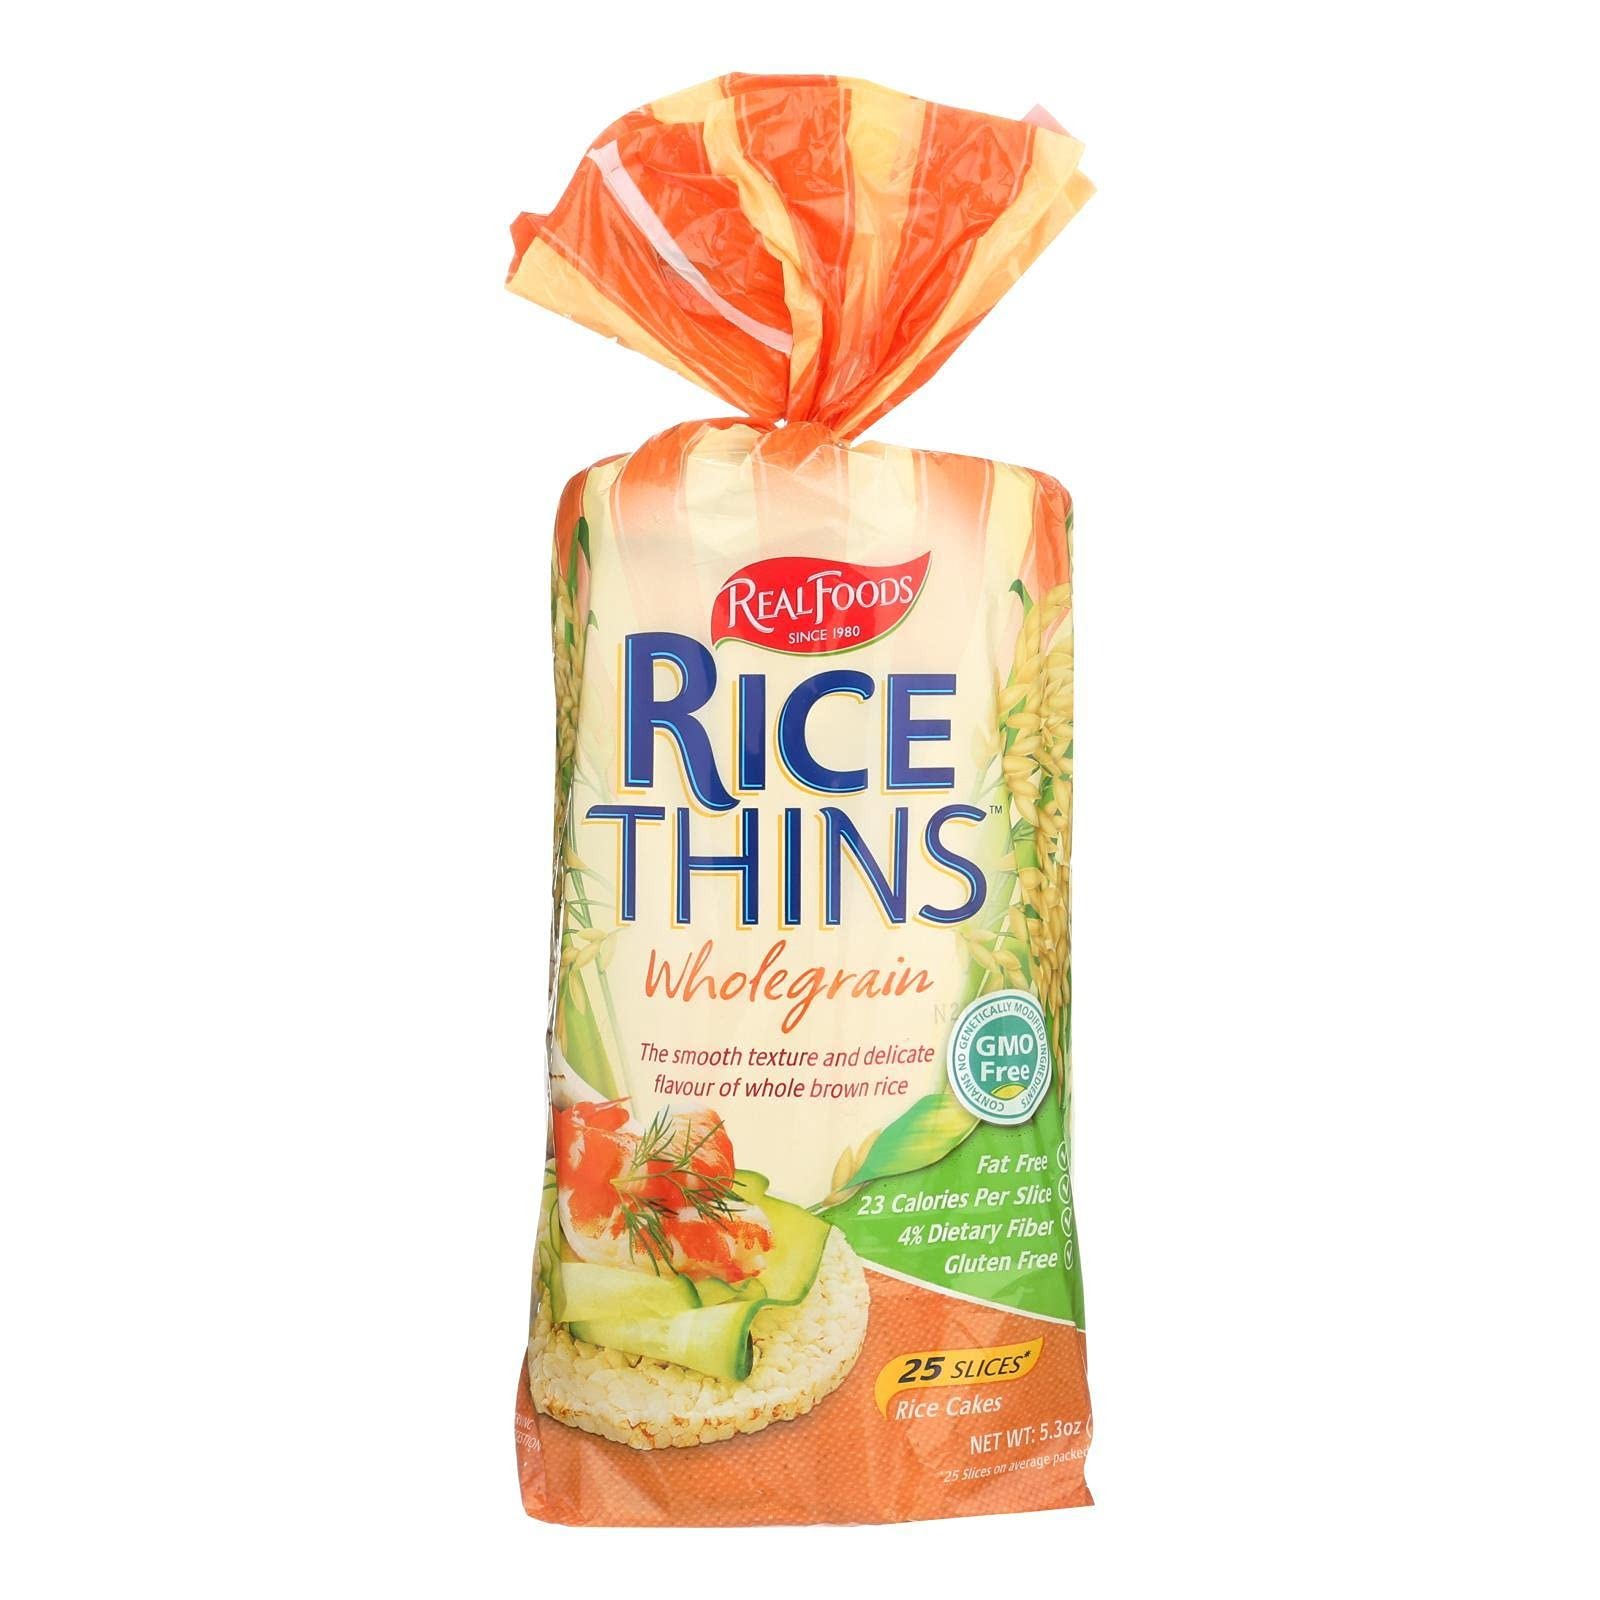
Item Name: Real Foods Wholegrain Rice Thins - Case of 6 - 5.3 oz.
Bullet Point 1: Real Foods Wholegrain Rice Thins - Case of 6 - 5.3 oz.
Bullet Point 2: Gluten Free
Bullet Point 3: RICE CAKES
Product Description: Wholegrain Rice Thins are a great tasting wholegrain crispbread with a smooth texture that makes them easier to spread and a subtle and delicate flavor that combines so well with your favorite spread or topping. Our Rice Thins are made simply by popping grains of whole brown rice under high temperature, to give the real taste and wholegrain goodness of brown rice in every crispy thin slice.
Value: 1.0
Unit: Count

Price: 34.99